A Lady Without Passport

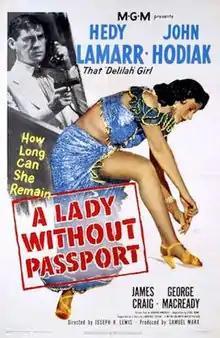
Theatrical release poster

A Lady Without Passport is a 1950 American film noir film directed by Joseph H. Lewis and starring Hedy Lamarr and John Hodiak. Written by Howard Dimsdale, the film is about a beautiful concentration-camp refugee who waits in Cuba for permission to enter the United States. An undercover immigration agent uses her as an informant to entrap the leader of an alien-smuggling ring.